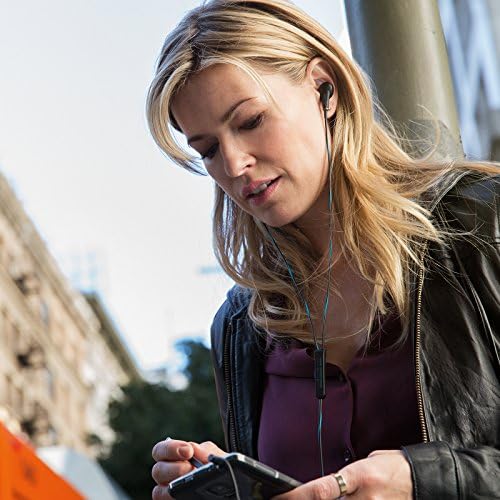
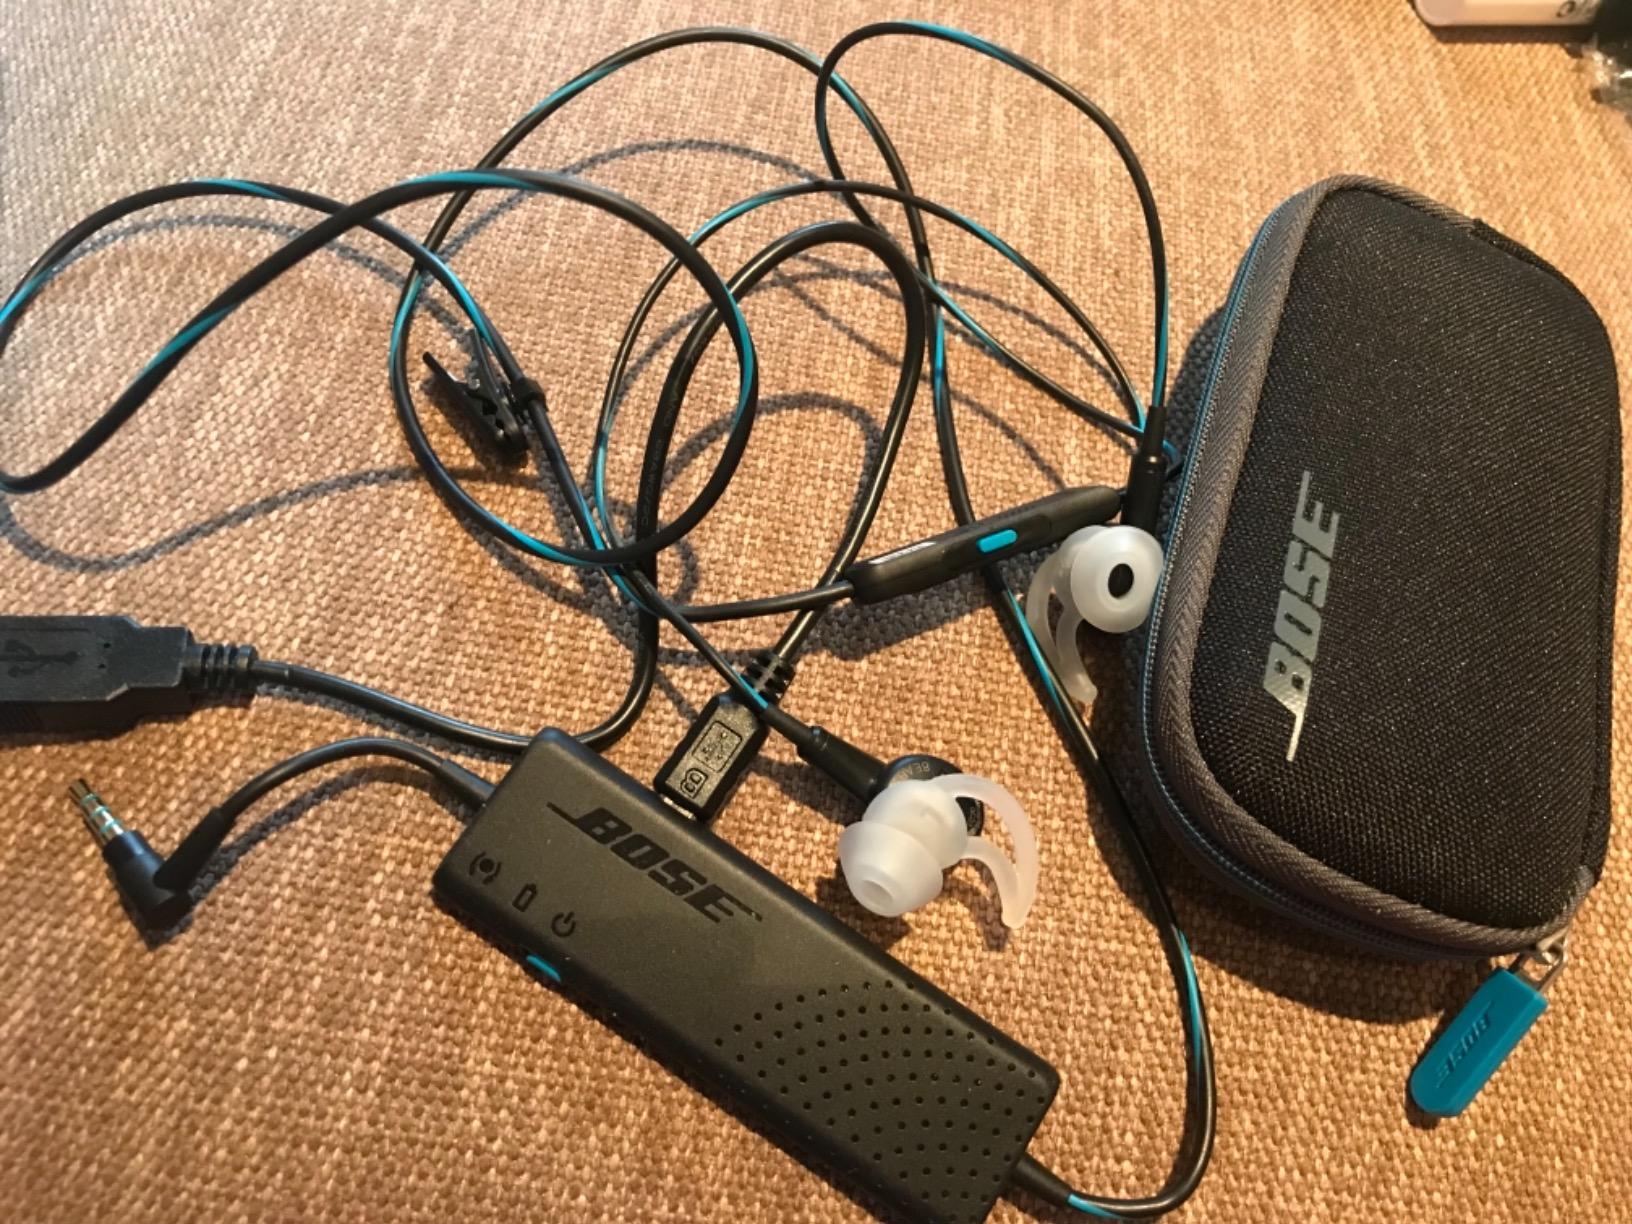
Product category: headphones
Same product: yes